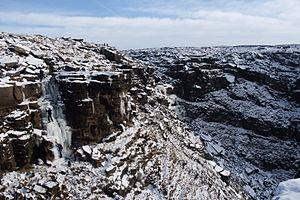
Escalade de Glace sur Kinder Downfall
Kinder Scout est un sommet du Royaume-Uni culminant à 636 mètres d'altitude dans la chaîne des Pennines, dans le comté de Derbyshire, dont il constitue le point culminant, en Angleterre. C'est également le plus haut sommet du Peak District. Il présente la forme d'un vaste plateau entouré de parois verticales d'où se précipitent quelques cascades. Prisé des randonneurs et des grimpeurs, il a joué un rôle important dans l'ouverture de droits de passage et la création de parcs nationaux en Angleterre. Il fait également partie d'une réserve de nature et de différentes zones protégées.